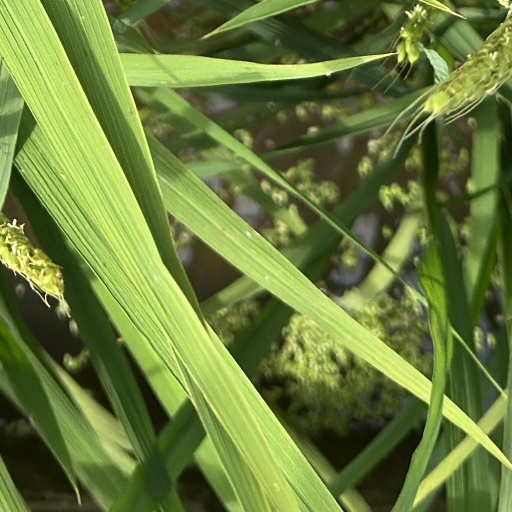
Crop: rice